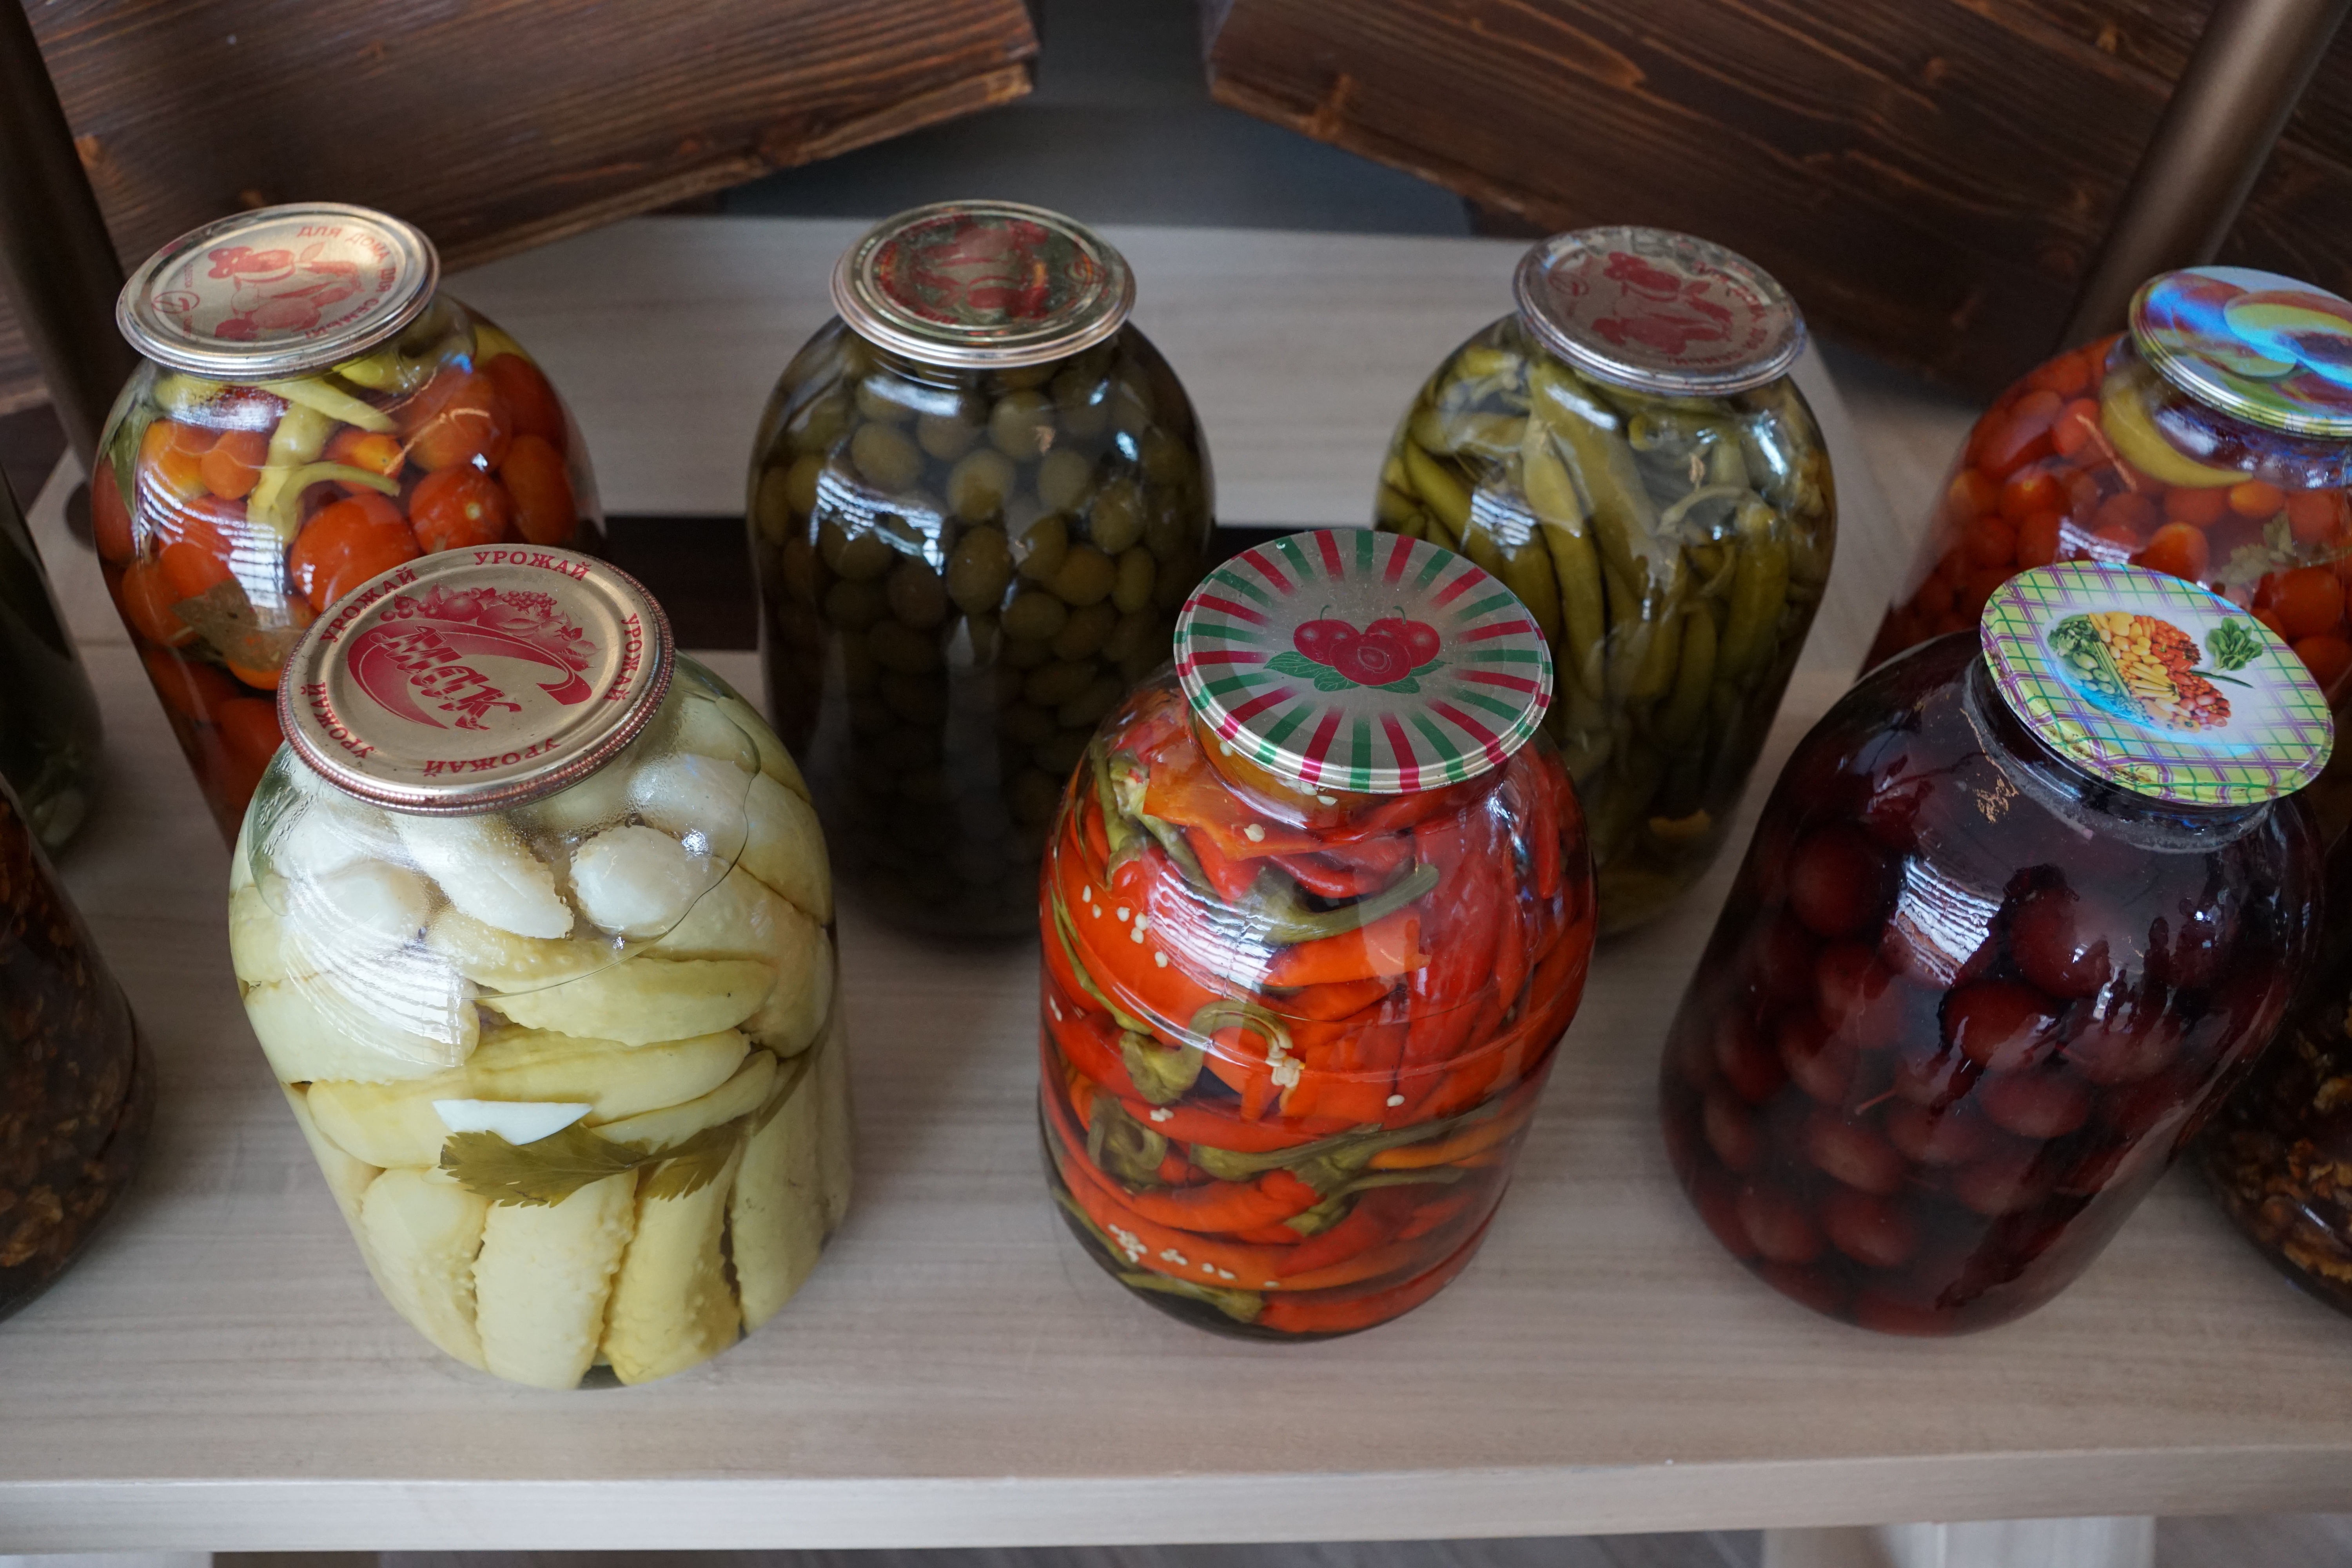
plant, food, produce, vegetable, gourd, art, vegetables, stock, cans, carving, canning, flowering plant, pickling, land plant, food preservation